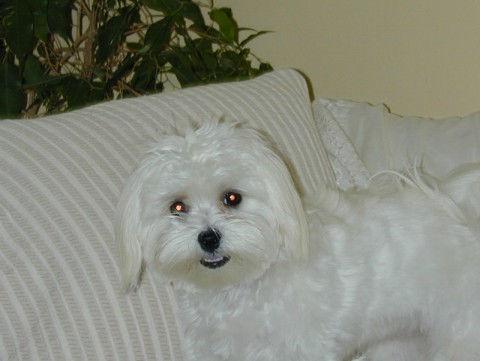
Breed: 249-n000101-Maltese_dog